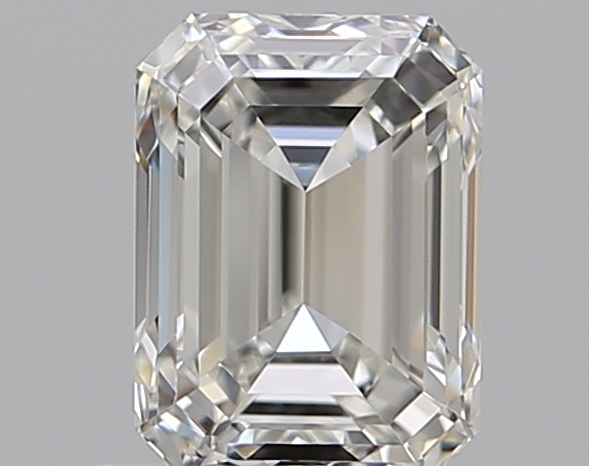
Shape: emerald
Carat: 0.8
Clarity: VVS1
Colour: H
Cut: EX
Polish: EX
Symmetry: EX
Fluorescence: N
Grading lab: GIA
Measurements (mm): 5.93 x 4.38 x 3.02